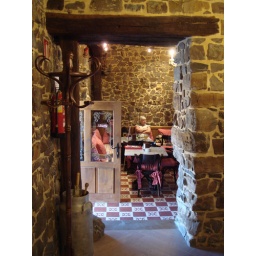
A walk near Potes: Inside the bar &amp;quot;Taberna del Ingles&amp;quot; on the main street in the village of Tudes.